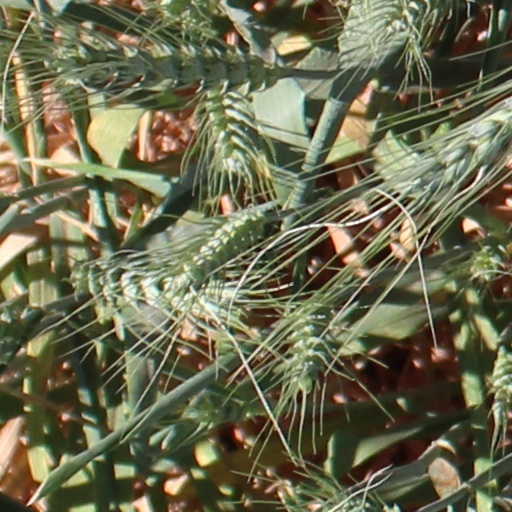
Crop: wheat